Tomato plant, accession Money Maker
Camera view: bottom (45 deg); turntable rotation: 150 degrees
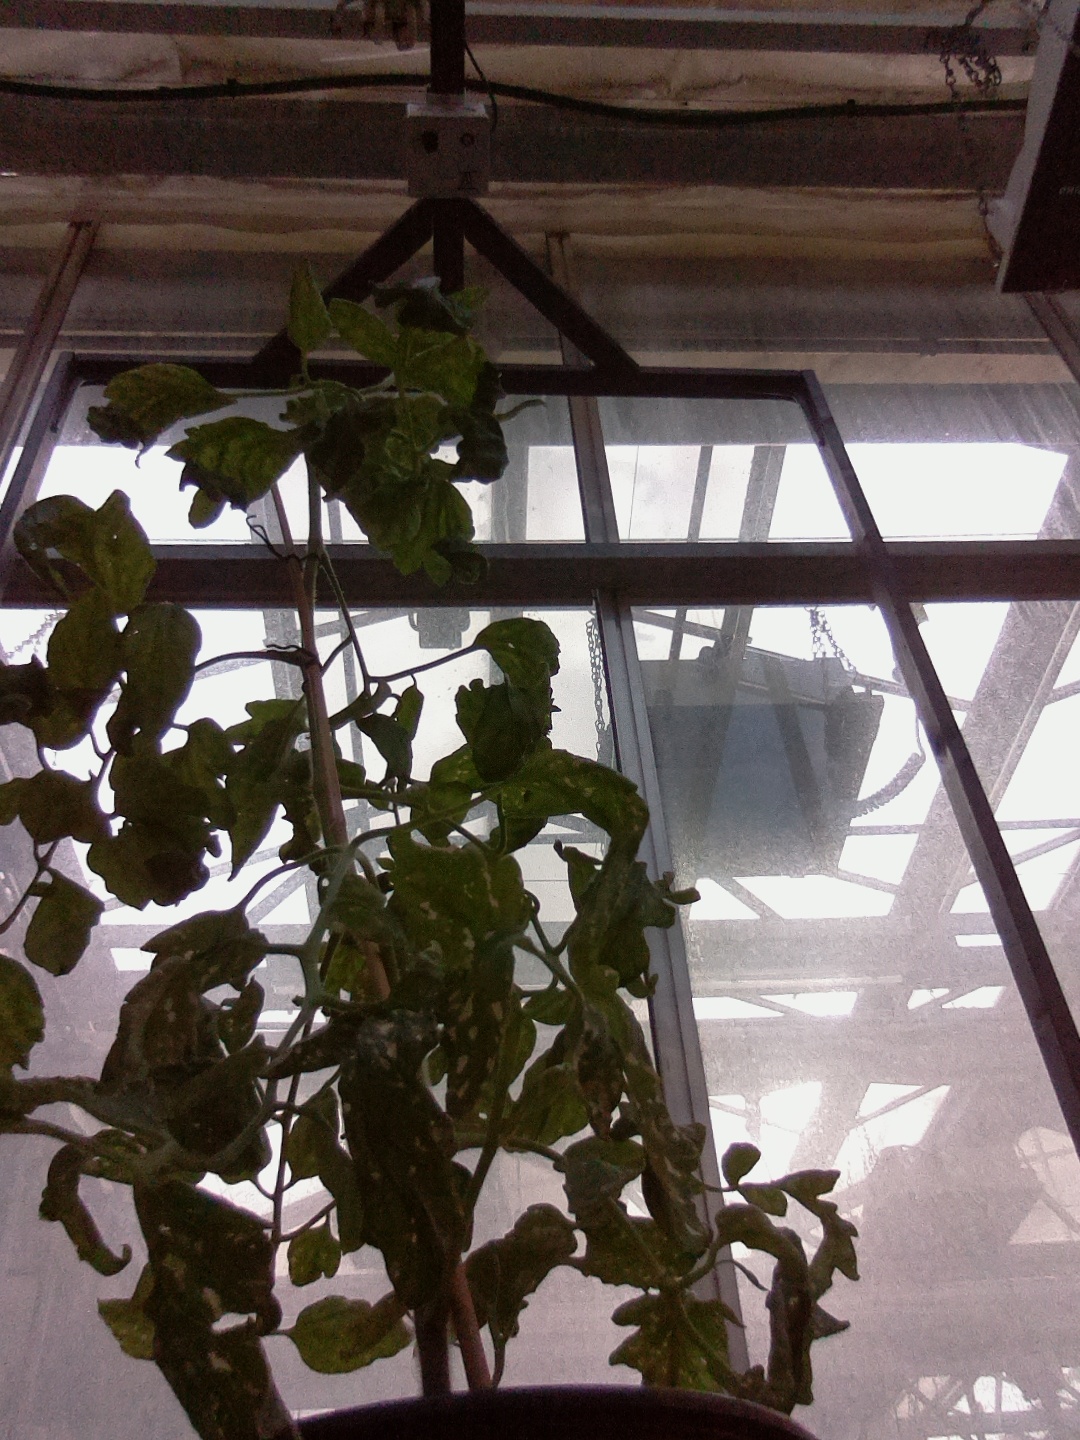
BBCH growth stage 52: 2 inflorescences visible